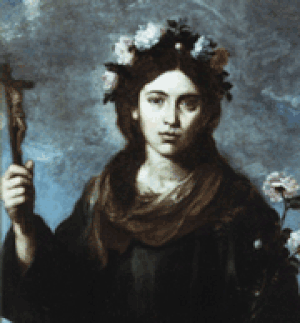
Cette page dresse une liste de personnalités nées au cours de l'année 1235 :